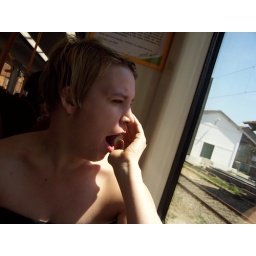
train ride home after being out all night in Porto